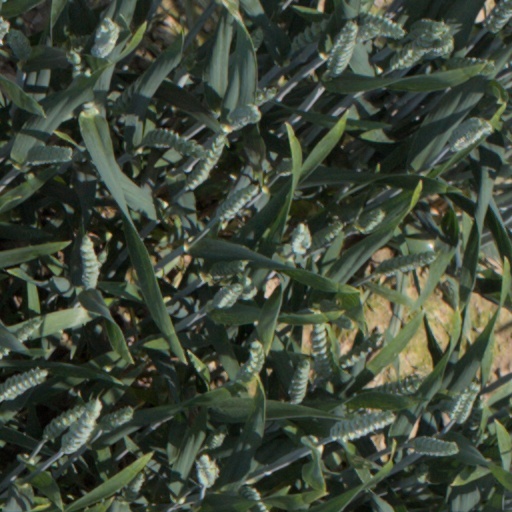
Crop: wheat